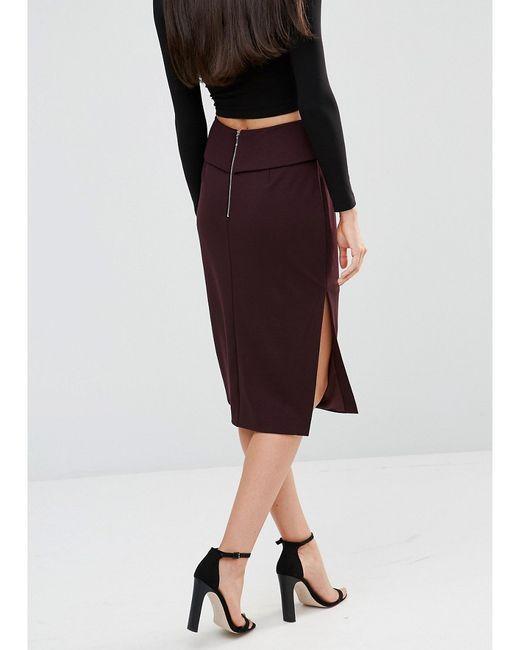
Stylischer schwarzer Partyrock für Damen